Olsztynek

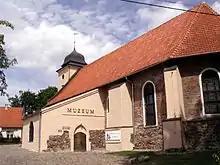
Former Protestant church

From 1618 the Duchy was in personal union with the Imperial Margraviate of Brandenburg as Brandenburg-Prussia, although remained a fief until 1657.